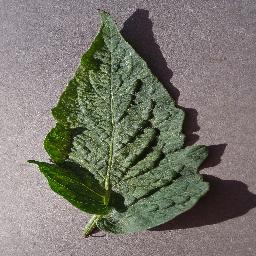
Label: Tomato___Spider_mites Two-spotted_spider_mite